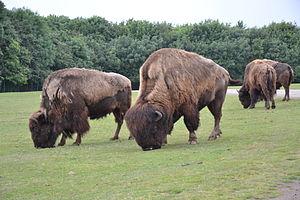
Bisons Planète Sauvage
Planète Sauvage est un parc zoologique situé sur la côte atlantique française, à Port-Saint-Père, près de Nantes, dans le département de Loire-Atlantique. Fondé en 1992 par Monique et Dany Laurent et connu jusqu'en 1998 sous le nom de Safari Africain, il est exploité par la Compagnie des Alpes pendant dix ans, entre 2005 et 2015. Il est depuis cette date la propriété de la multinationale Looping Group, dont le principal actionnaire est un fonds d'investissement du Groupe Bruxelles Lambert. Sa directrice est Aurélie Chevallier-Chantepie.